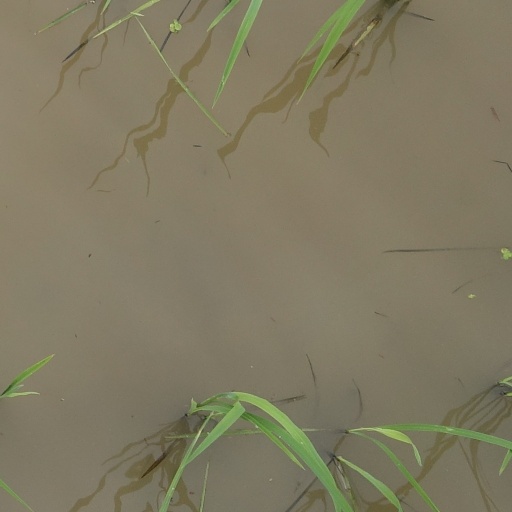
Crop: rice